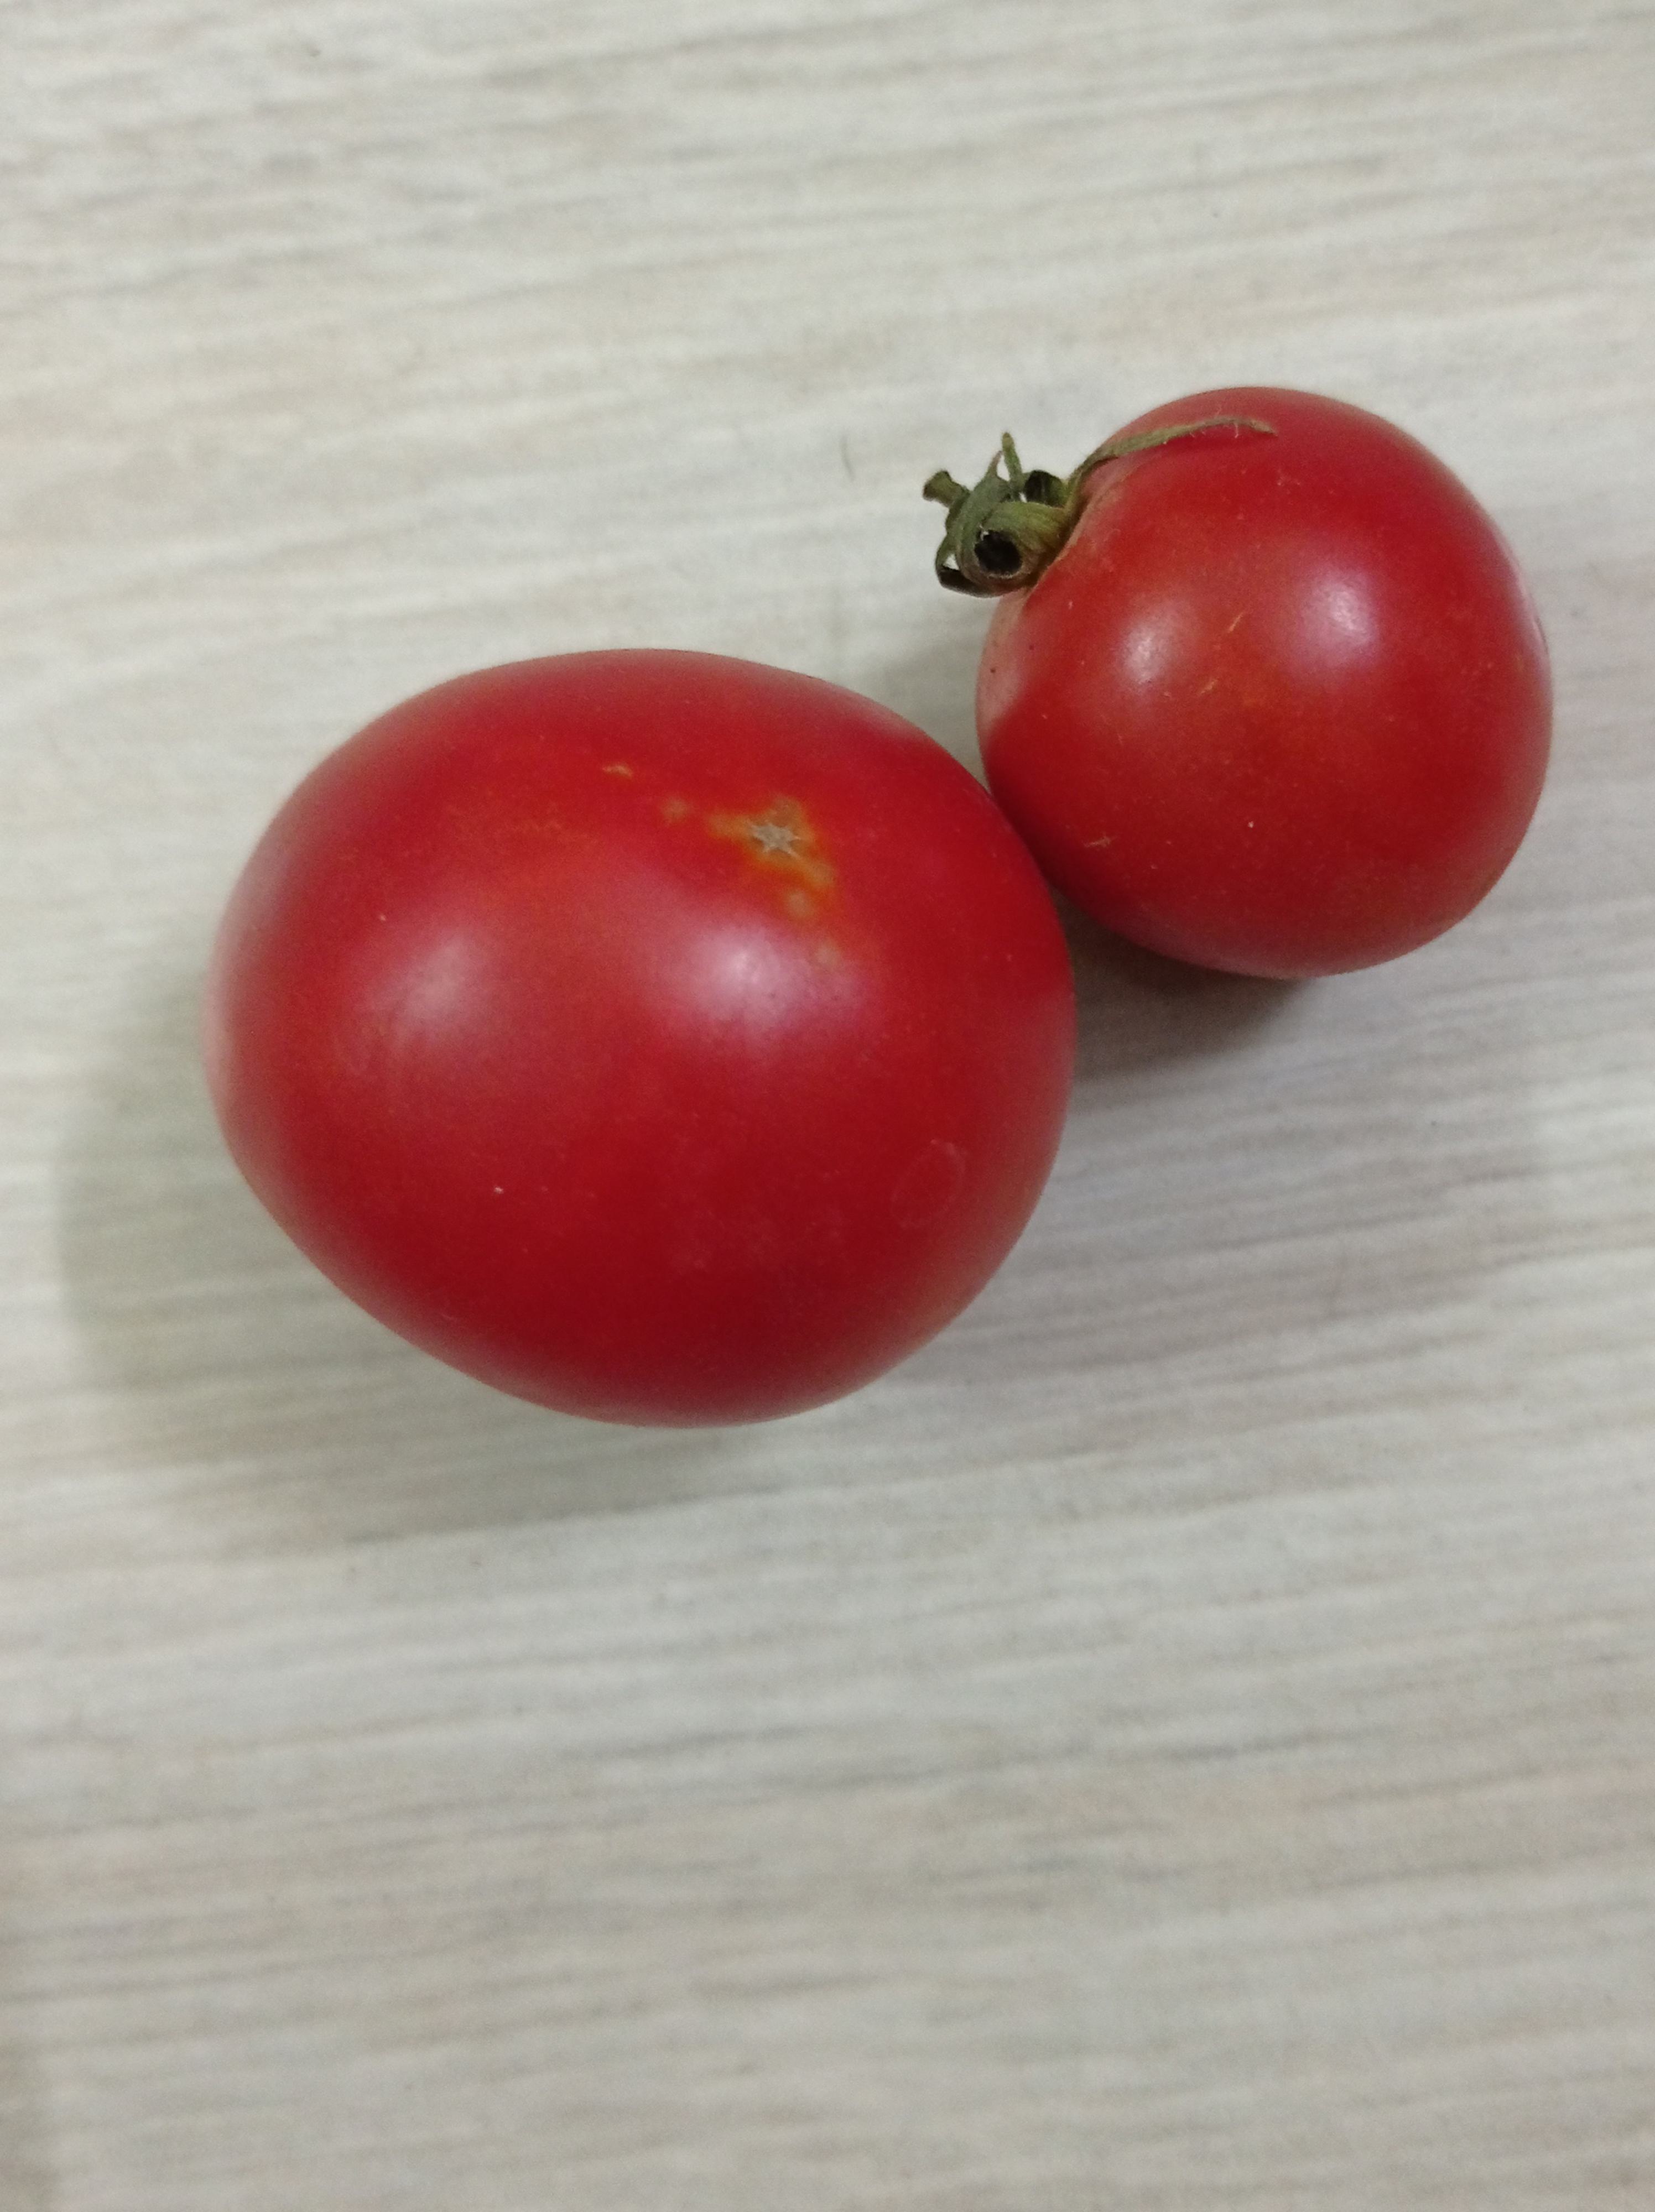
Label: Fresh